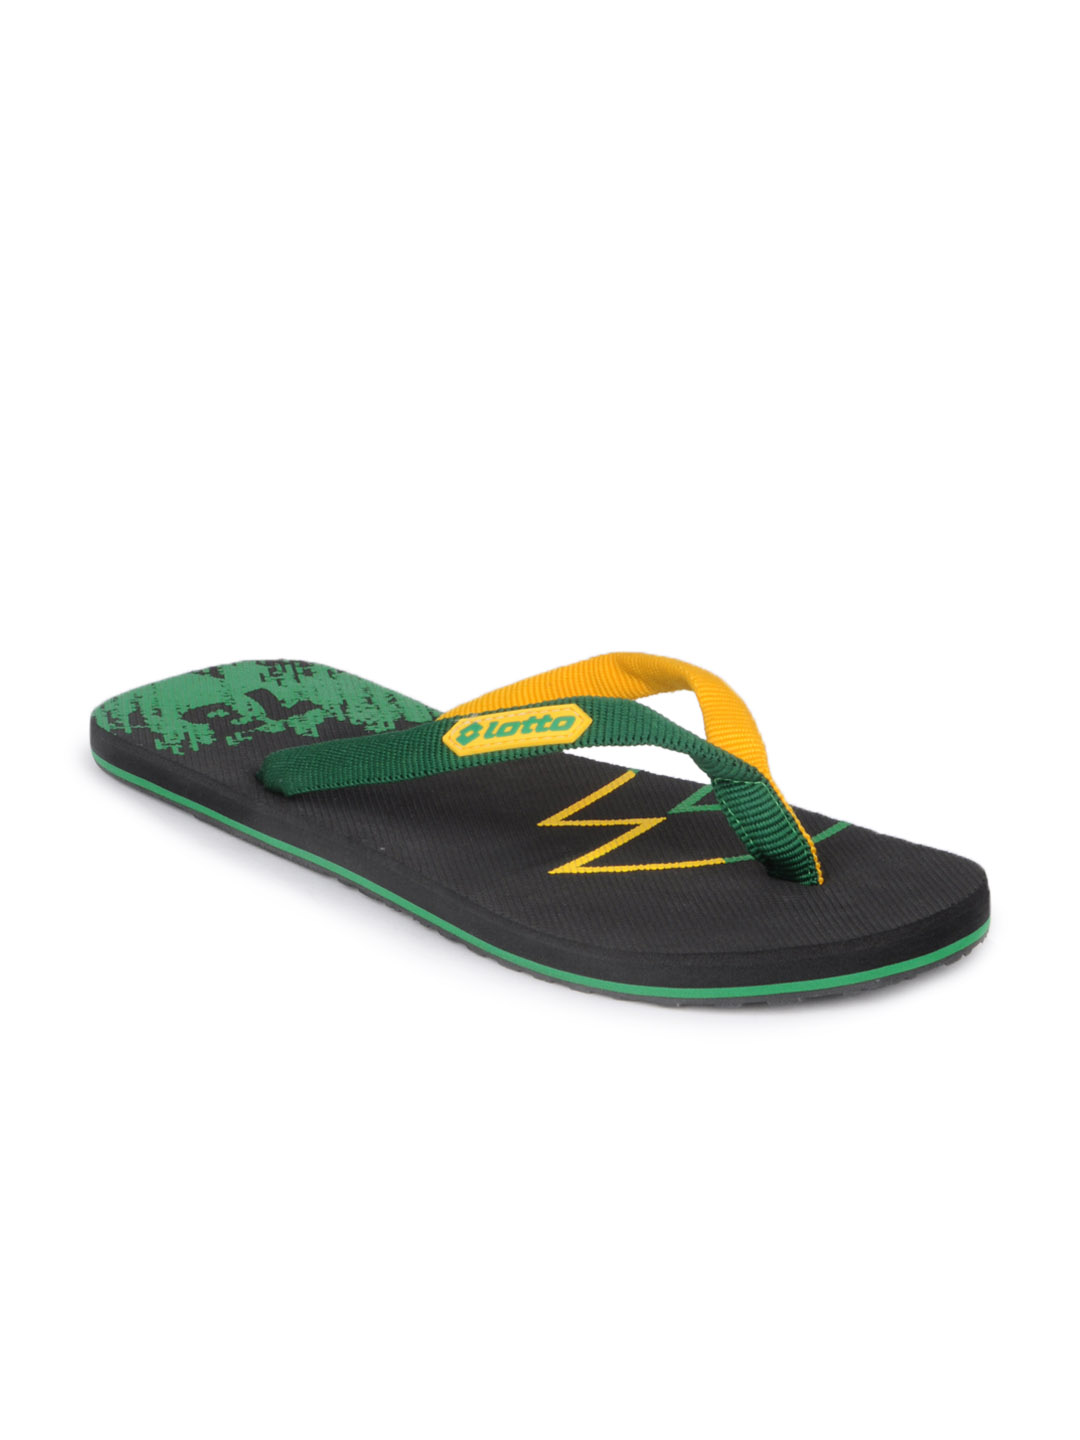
Lotto Men Black Campione Flip Flop
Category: Footwear / Flip Flops / Flip Flops
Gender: Men
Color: Black
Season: Summer 2010
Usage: Casual